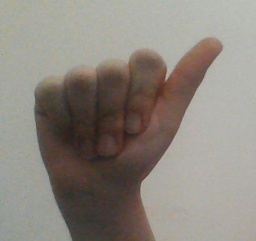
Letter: dhad